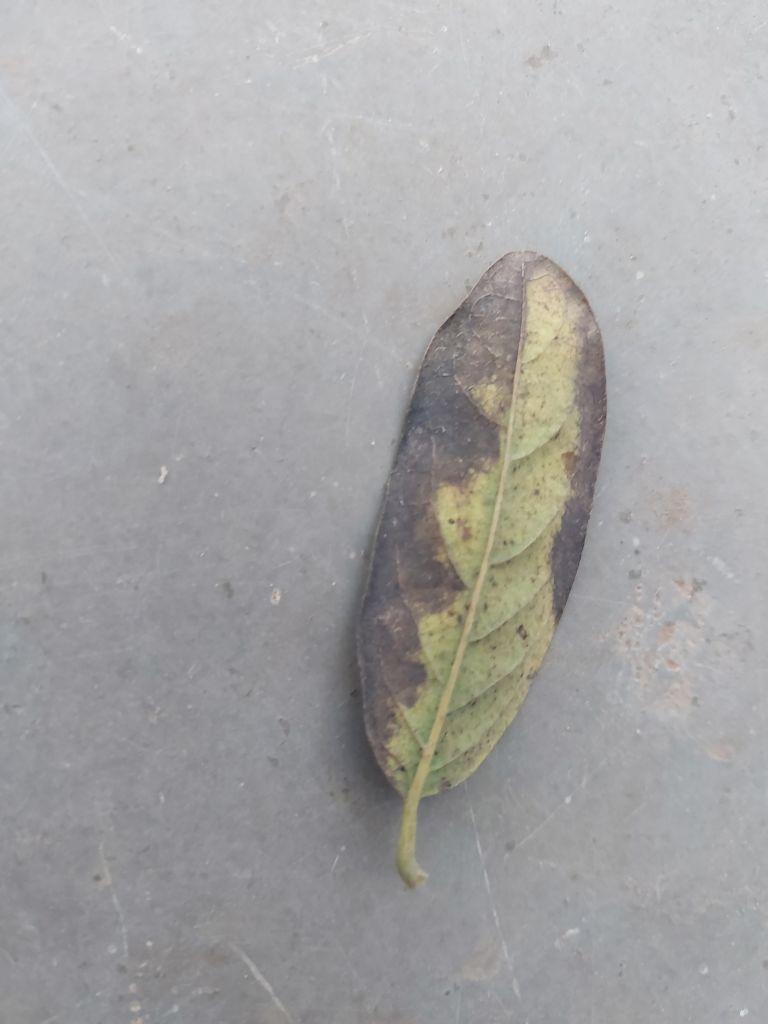
Disease label: Leaf spot on Leaves